Mogao Caves

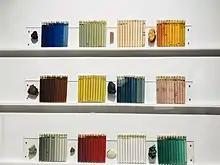
Minerals used in making the pigment for Dunhuang murals

Many of the figures have darkened due to oxidation of the lead-based pigments from exposure to air and light. Many early figures in the murals in Dunhuang also used painting techniques originated from India where shading was applied to achieve a three-dimensional or chiaroscuro effect. However, the darkening of the paint used in shading over time resulted in heavy outlines which is not what the painters had originally intended. This shading technique is unique to Dunhuang in East Asia at this period as such shading on human faces was generally not done in Chinese paintings until much later when there were influences from European paintings. Another difference from traditional Chinese painting is the presence of figures that are semi-nude, occasionally fully nude, as figures are generally fully clothed in Chinese paintings. Many of the murals have been repaired or plastered over and repainted over the centuries, and older murals may be seen where sections of later paintings had been removed.